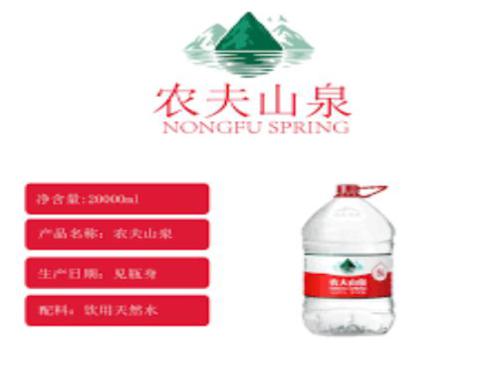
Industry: Necessities